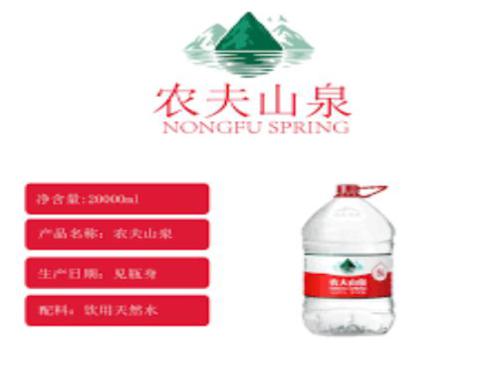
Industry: Necessities